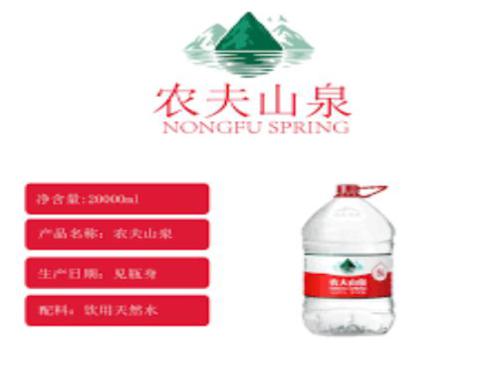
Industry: Necessities